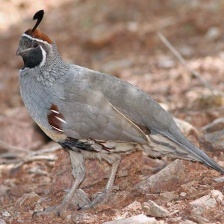
Species: GAMBELS QUAIL
Scientific name: CALLIPEPLA GAMBELII
ImageNet parent category: quail